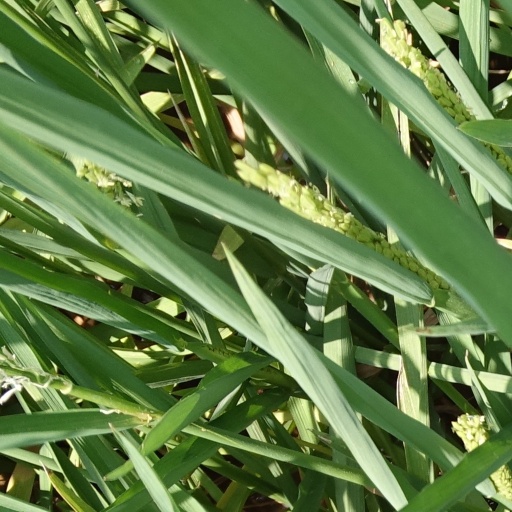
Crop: rice